History of the Royal Australian Navy

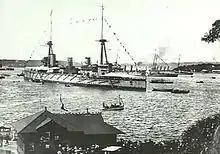
The official welcome to the new units of the Royal Australian Navy

A growing number of people, among them Captain William Rooke Creswell, the director of the Commonwealth Naval Forces, demanded an autonomous Australian navy, financed and controlled by Australia. In 1907 Prime Minister Alfred Deakin and Creswell, while attending the Imperial Conference in London, sought the British Government's agreement to end the subsidy system and develop an Australian navy. The Admiralty rejected the idea, but suggested diplomatically that a small fleet of destroyers and submarines would be sufficient. Deakin was not impressed with the Admiralty, and in 1908 invited the United States Great White Fleet to visit Australia. The visit prompted public enthusiasm for a modern navy and led to the order of two 700-ton s. The surge in German naval construction in 1909 led the Admiralty to change its position on an Australian navy, which resulted in the "Naval Defence Act" of 1910 being passed which created the Australian navy.